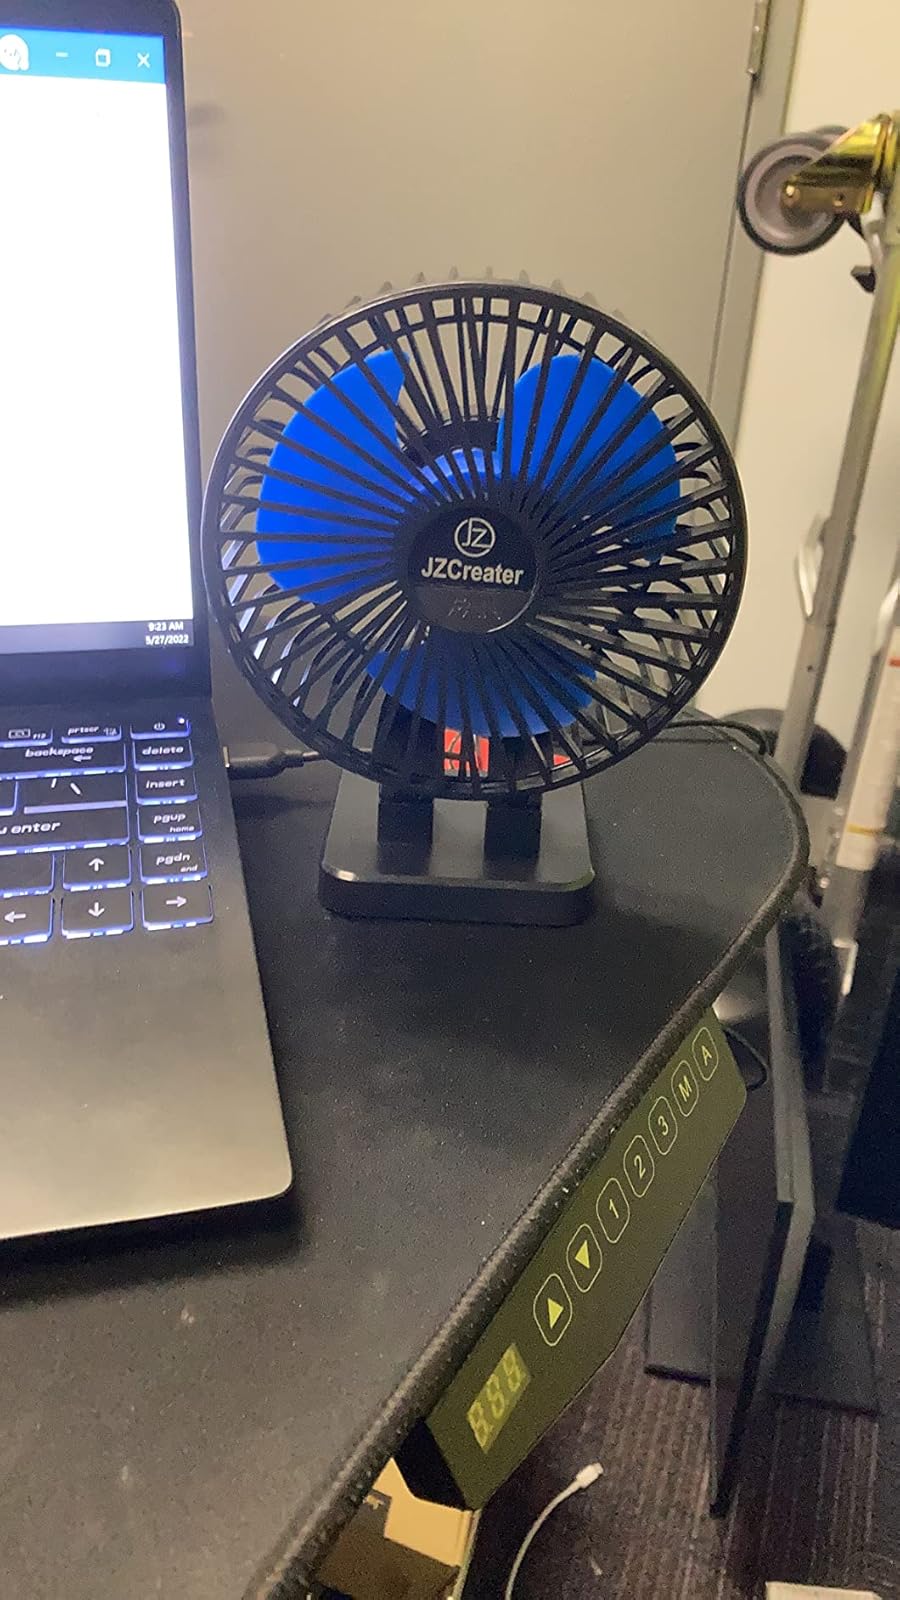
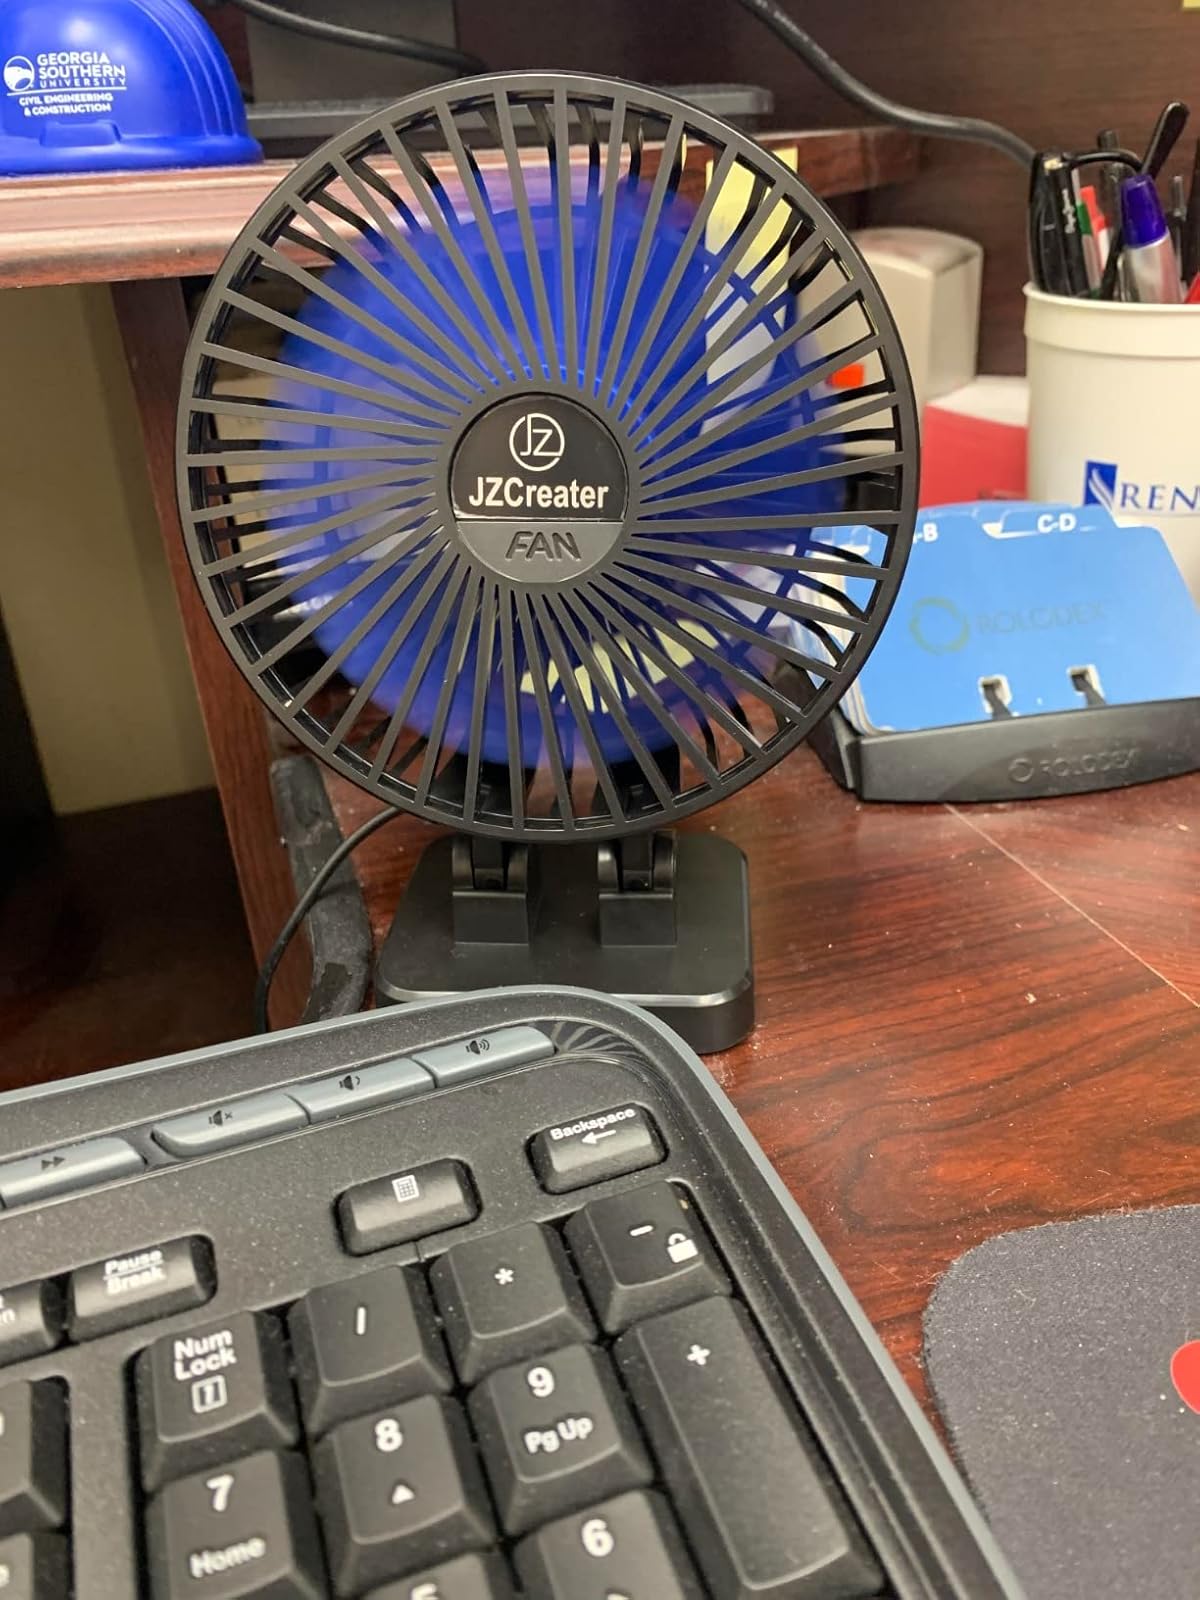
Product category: fan
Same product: yes